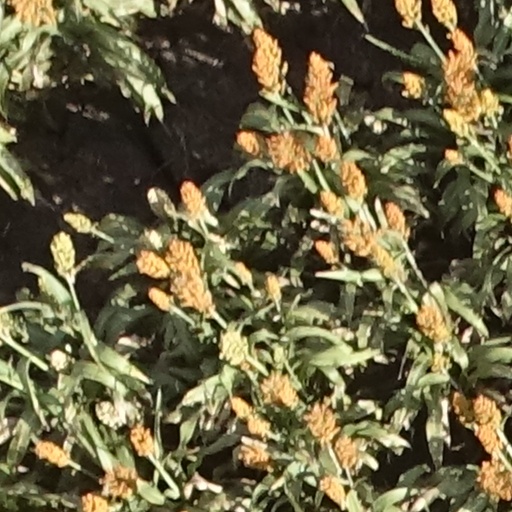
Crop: sorghum